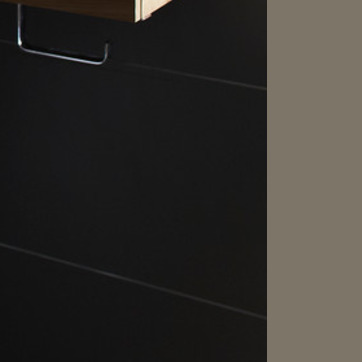
Material: tile